Shaun O'Hara

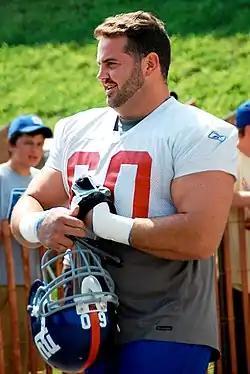
O'Hara with the New York Giants in 2007

Shaun O'Hara (born June 23, 1977) is an American former professional football player who was a center for 11 seasons in the National Football League (NFL). He played college football for the Rutgers Scarlet Knights. He started in the NFL by signing as an undrafted free agent with the Cleveland Browns, and spent the majority of his career with the New York Giants. He was a three-time Pro Bowl selection.